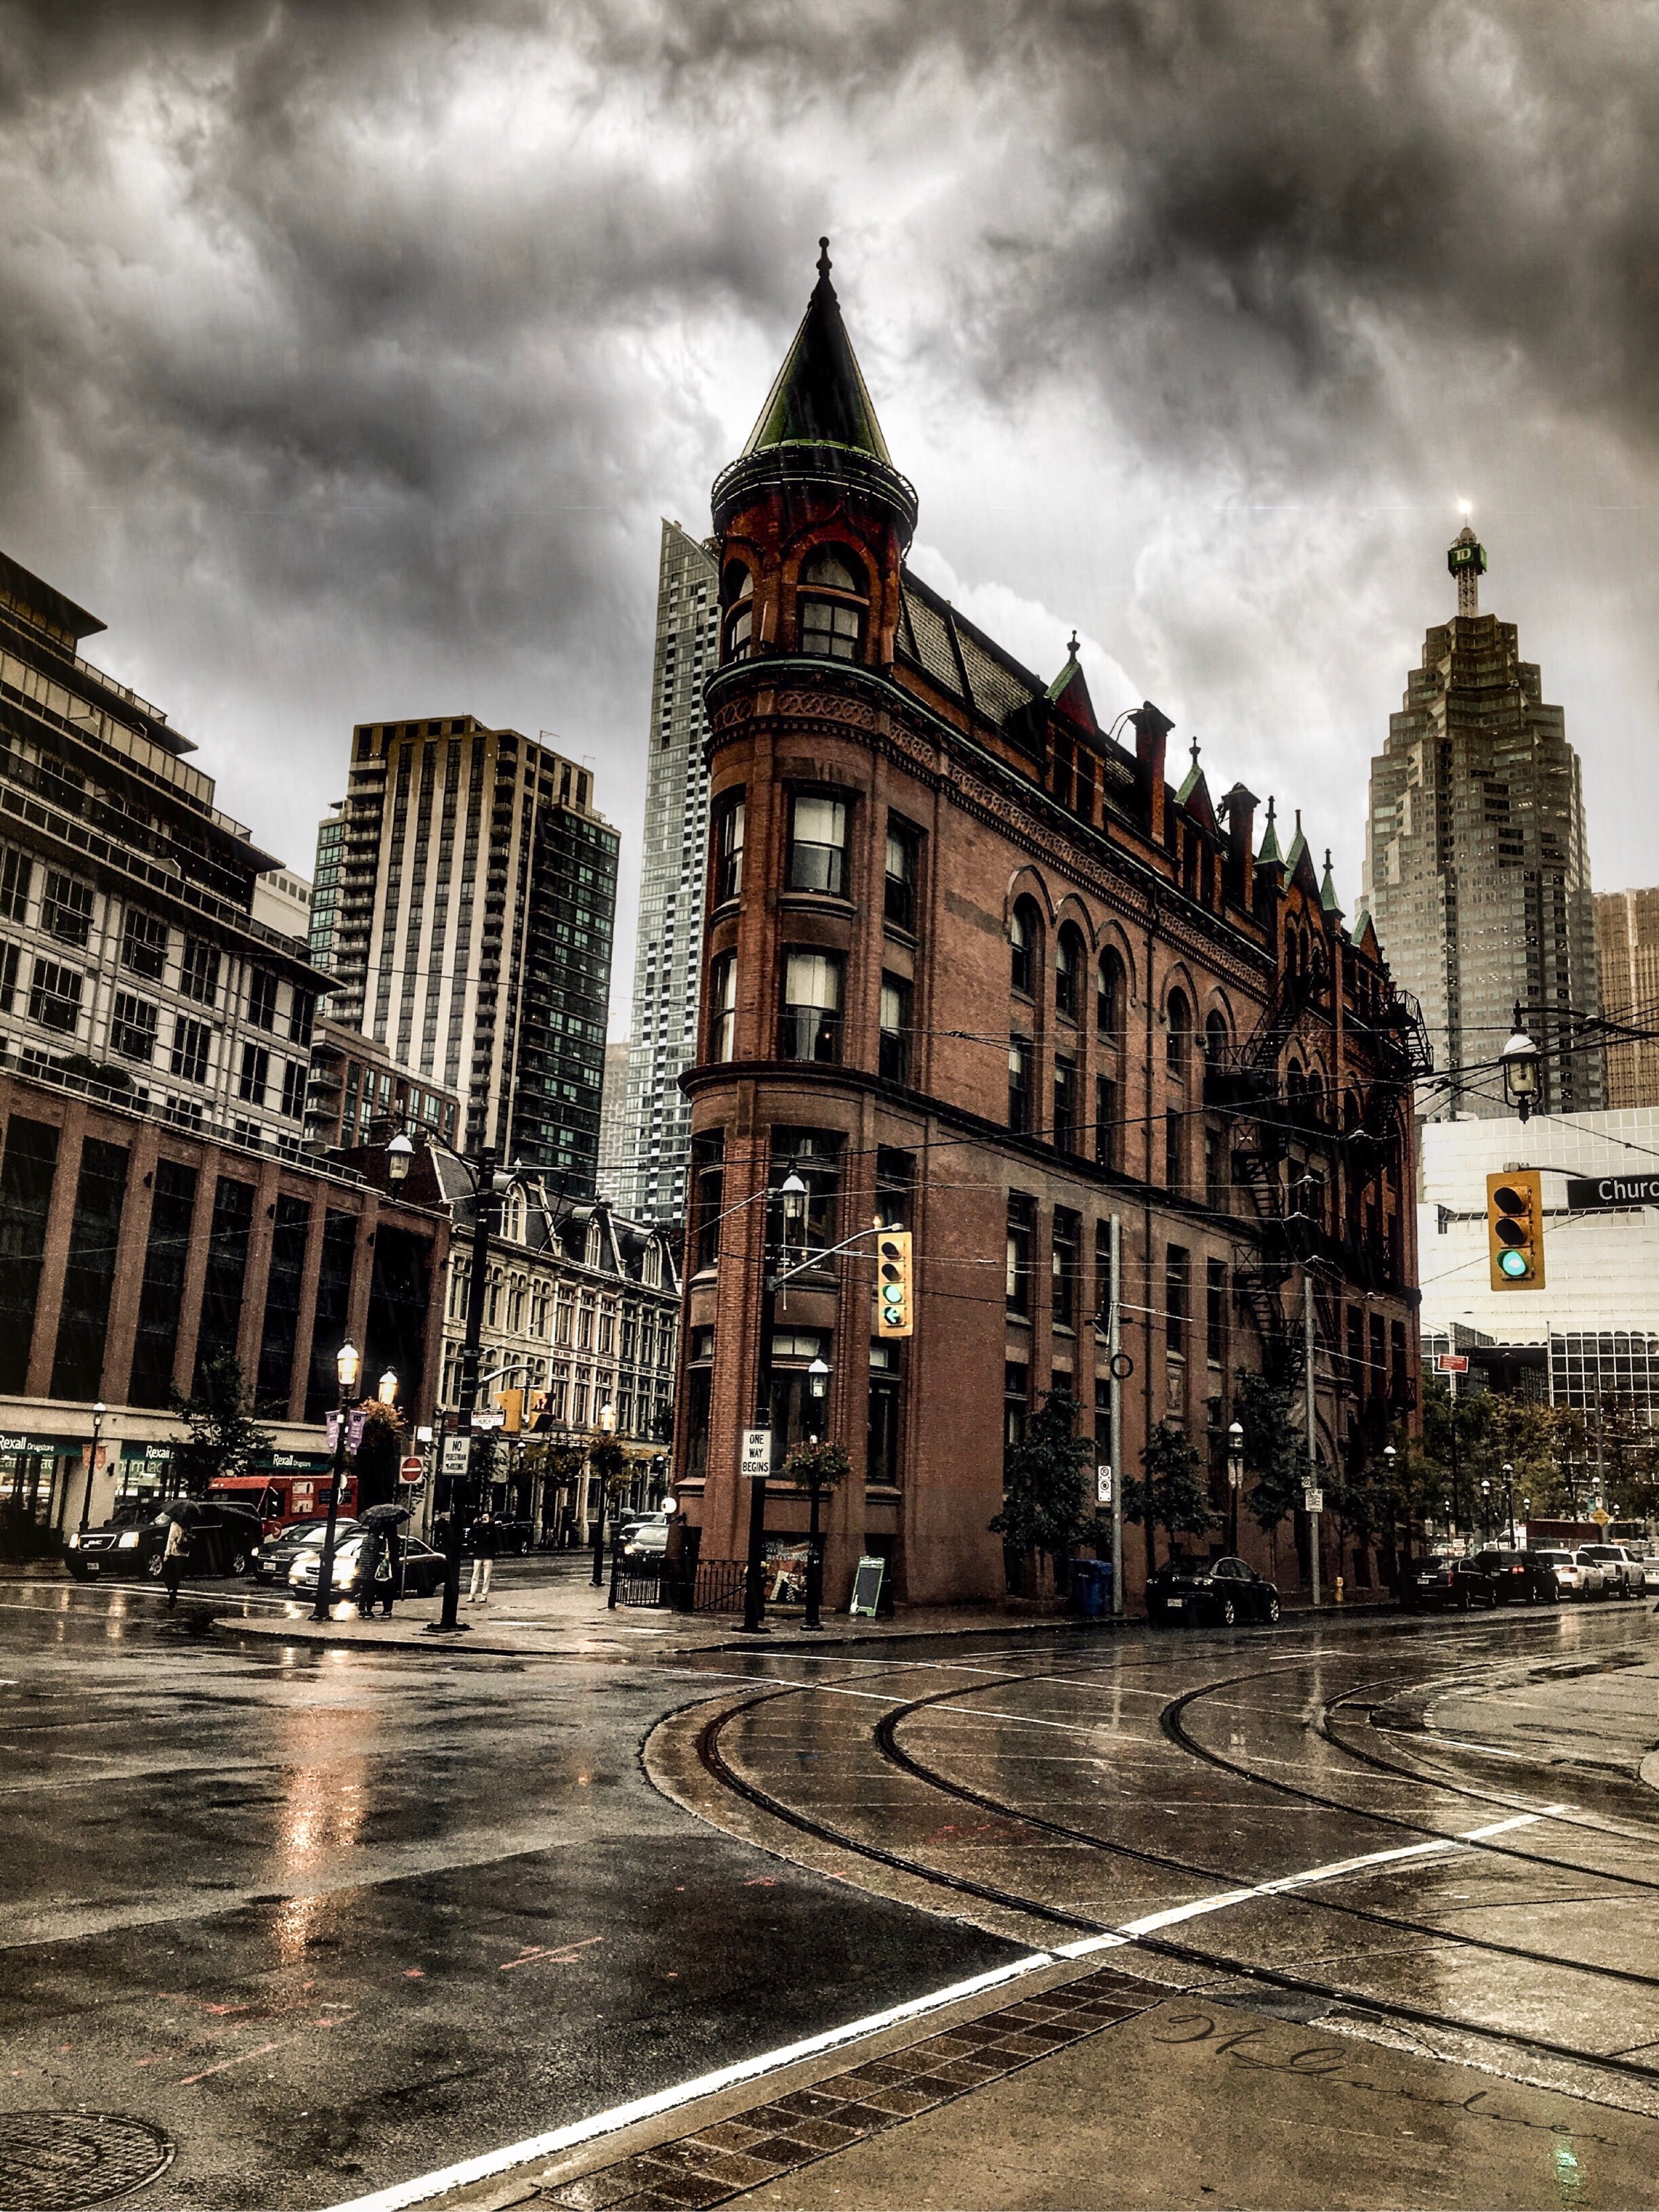
architecture, road, street, night, vintage, town, city, skyscraper, cityscape, downtown, evening, reflection, landmark, infrastructure, town square, toronto, metropolis, flatirons, urban area, human settlement, metropolitan area